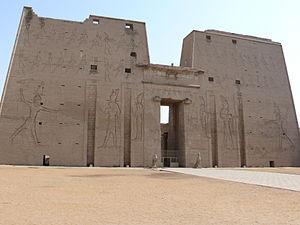
Le temple d'Horus est un temple égyptien situé à Edfou sur la rive gauche du Nil entre Assouan et Louxor, à 105 km au sud de cette dernière.